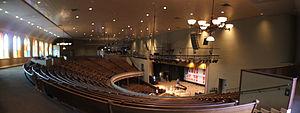
Le Ryman Auditorium est une salle de concert de Nashville, devenue un haut-lieu de la musique country. Situé au 116, Cinquième Avenue Nord, cette salle circulaire a une capacité de 2362 places assises, popularisée aux États-Unis grâce à l'émission radiophonique Grand Ole Opry sur les ondes de la radio WSM qui s'y tenait de 1943 à 1974.